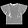
Label: T - shirt / top